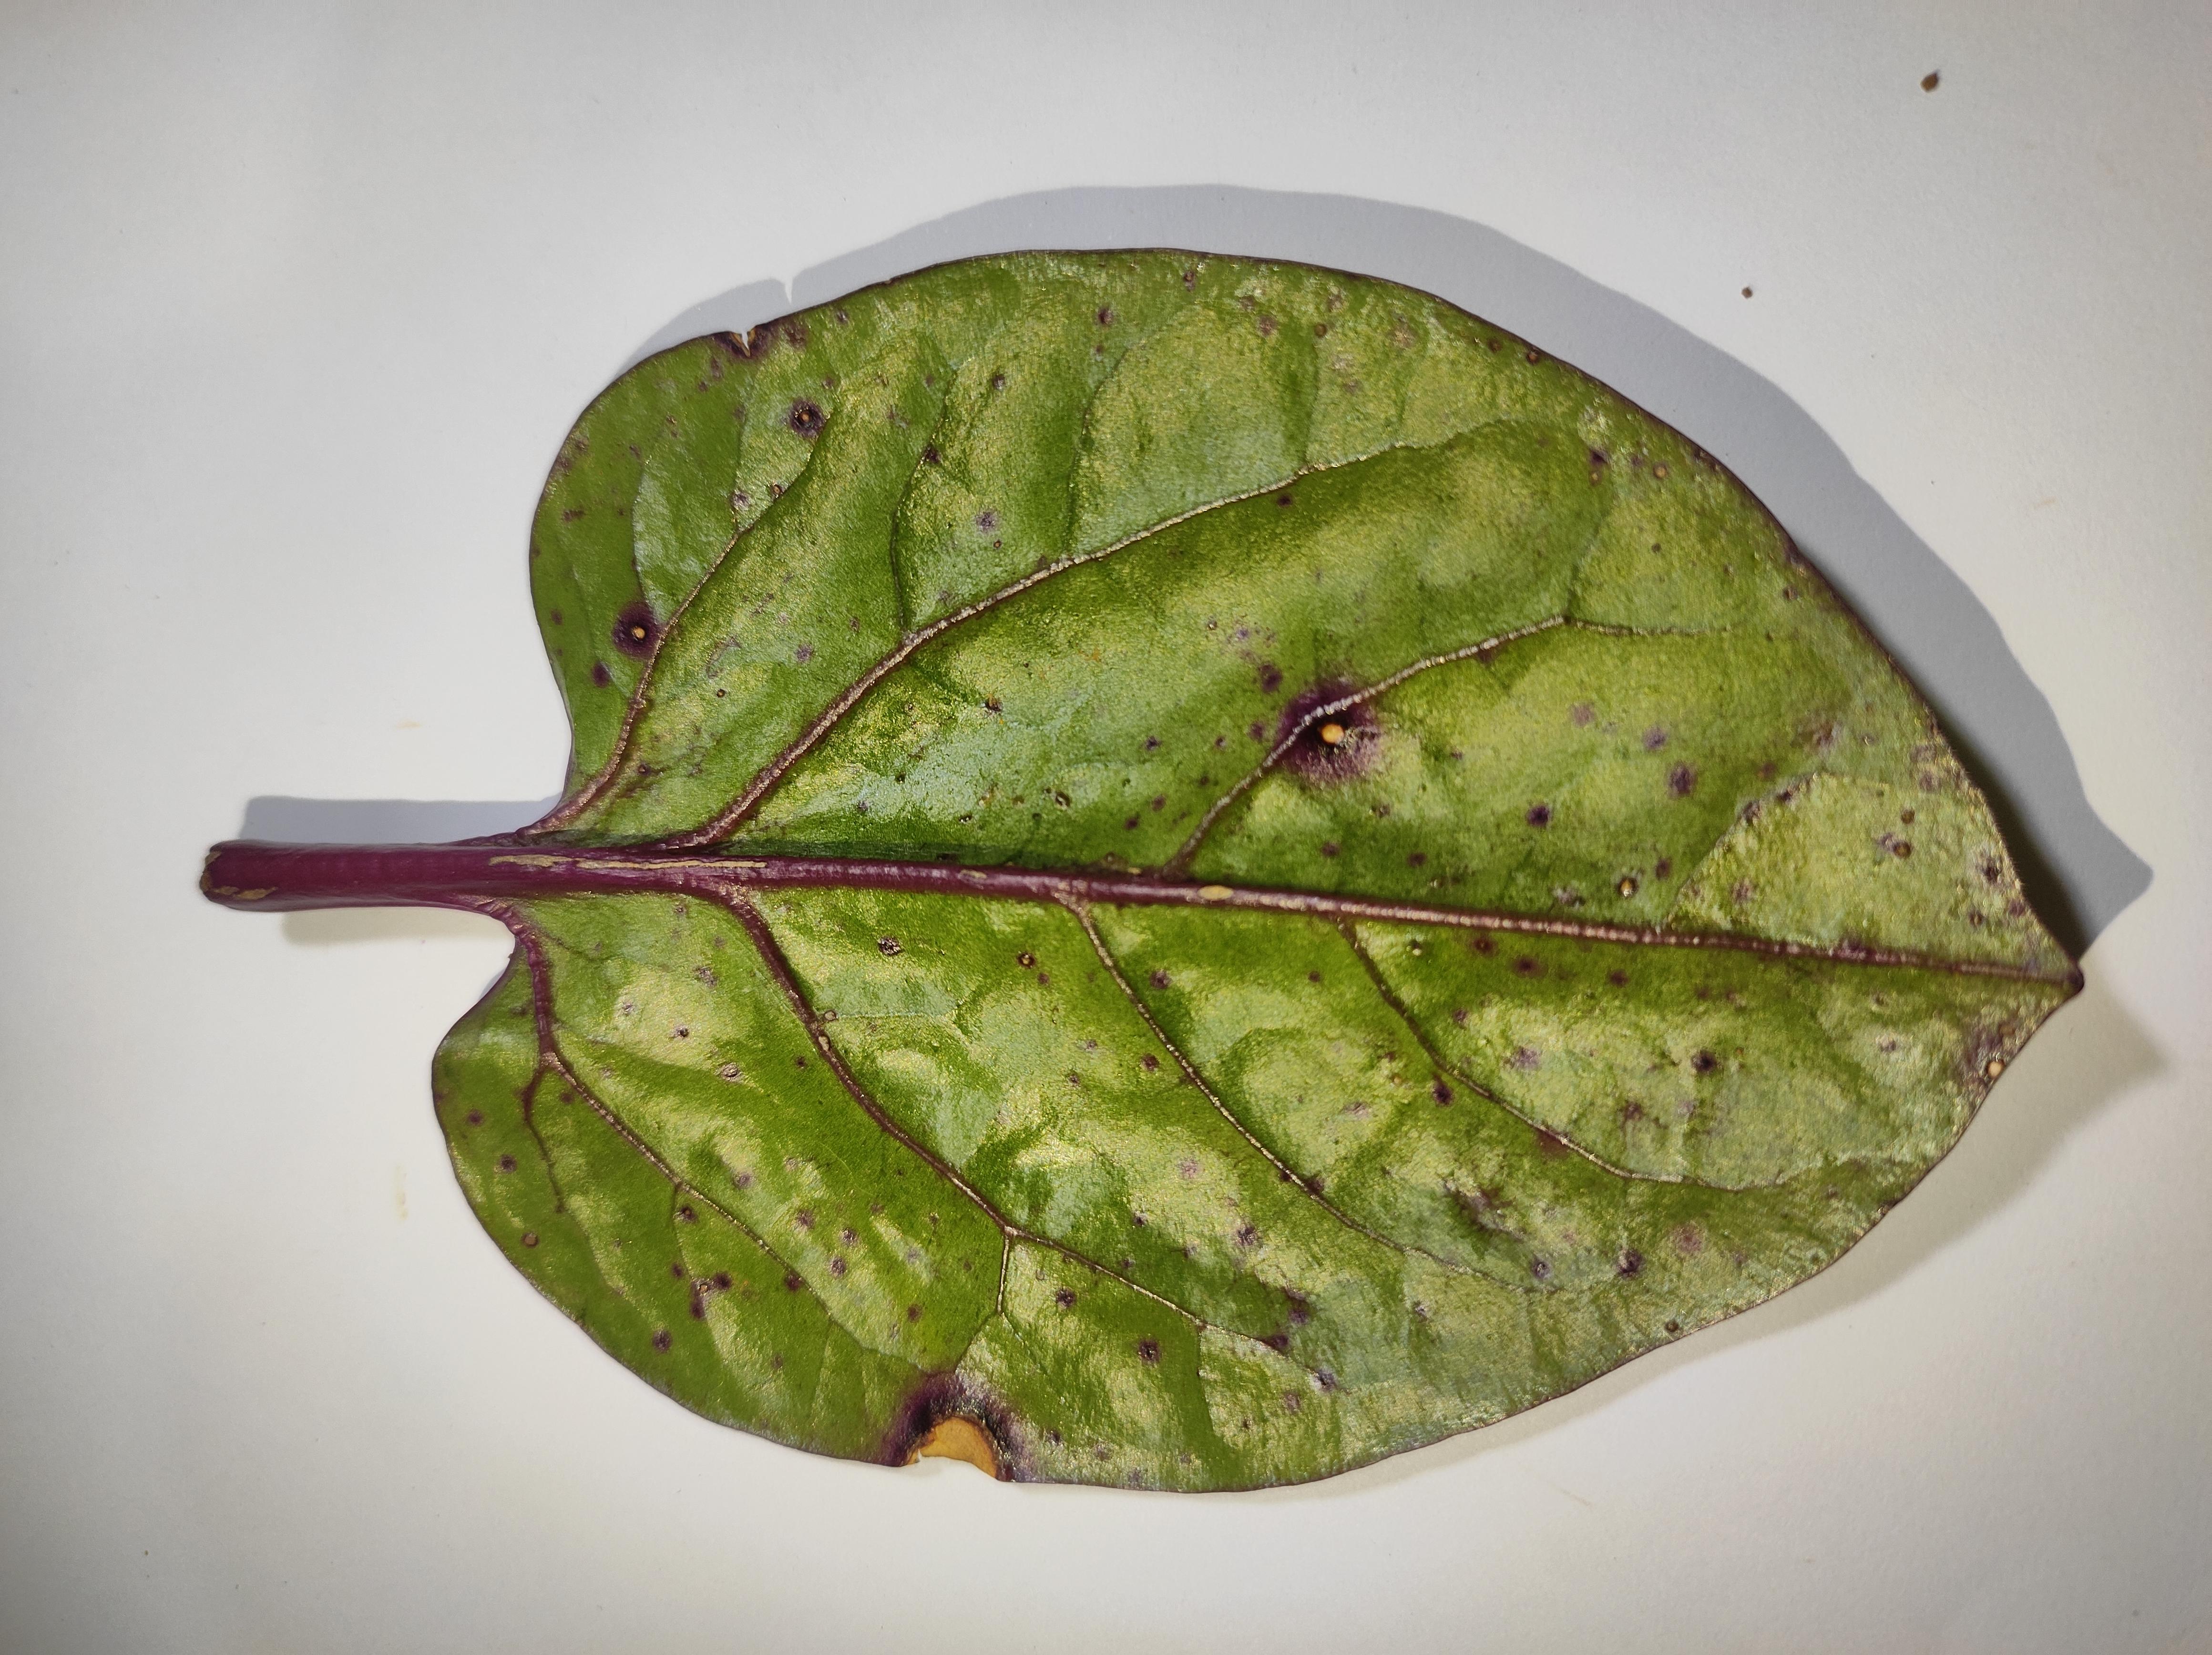
Label: anthracnose_leaf_spot